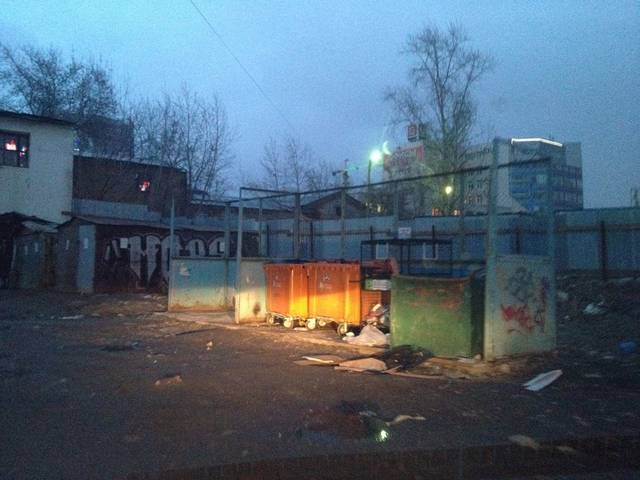
Region: Russia
Coordinates: 56.827, 60.61